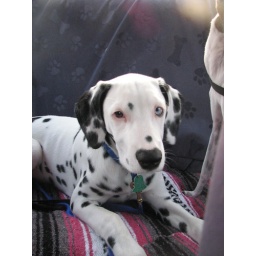
Romeo and Louie in the back seat going to get pizza 4 1/2 months old 3/24/07